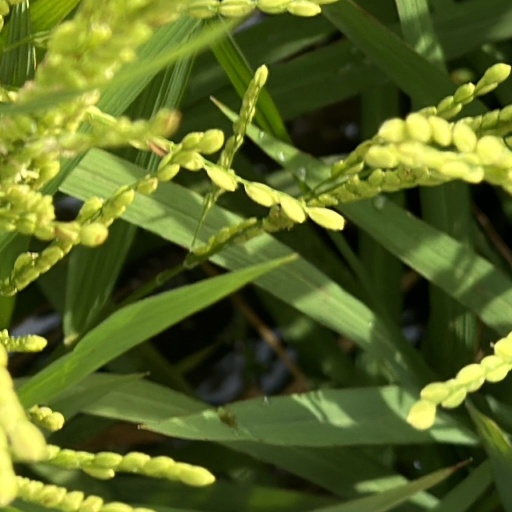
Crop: rice